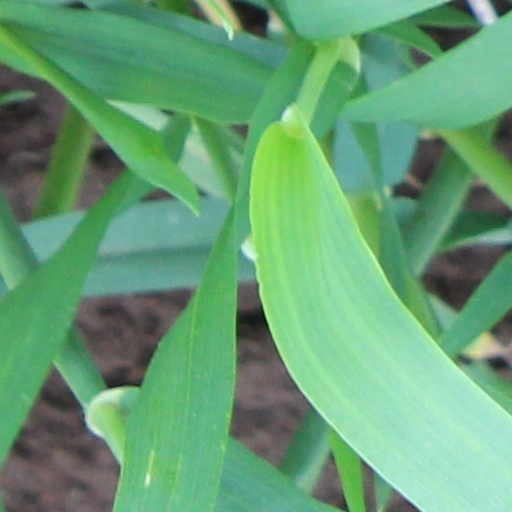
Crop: wheat